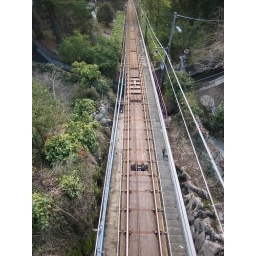
Cable car track that ran up the side of the mountain in Como, Italy.